Philippine Airlines fleet

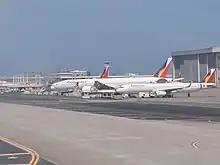
Aircraft of Philippine Airlines parked next to the maintenance hangars of Lufthansa Technik Philippines

The entire Philippine Airlines fleet of Airbus and Boeing jets were formerly maintained in-house at the PAL Technical Center, which consisted of two hangars. The hangars contained an engine overhaul shop, two engine test cells, and test shops. The responsibility of maintaining the fleet, as well as all the facilities, was subsequently transferred in 2000 to Lufthansa Technik Philippines (LTP), a joint venture of Hamburg-based Lufthansa Technik AG, a leading maintenance provider in aircraft maintenance, repair and overhaul, and MacroAsia Corporation, one of the Philippines' leading providers of aviation support services and catering for foreign airlines, owned by Lucio Tan, the majority owner of PAL. LTP currently maintains an eight-bay hangar and workshops occupying at Ninoy Aquino International Airport.